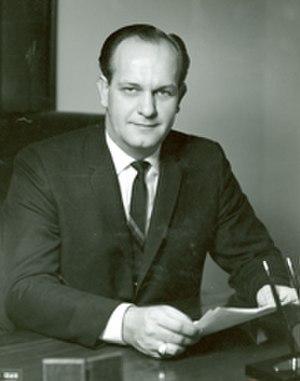
Les représentants de l'Utah sont les membres de la Chambre des représentants des États-Unis élus pour l'État de l'Utah.